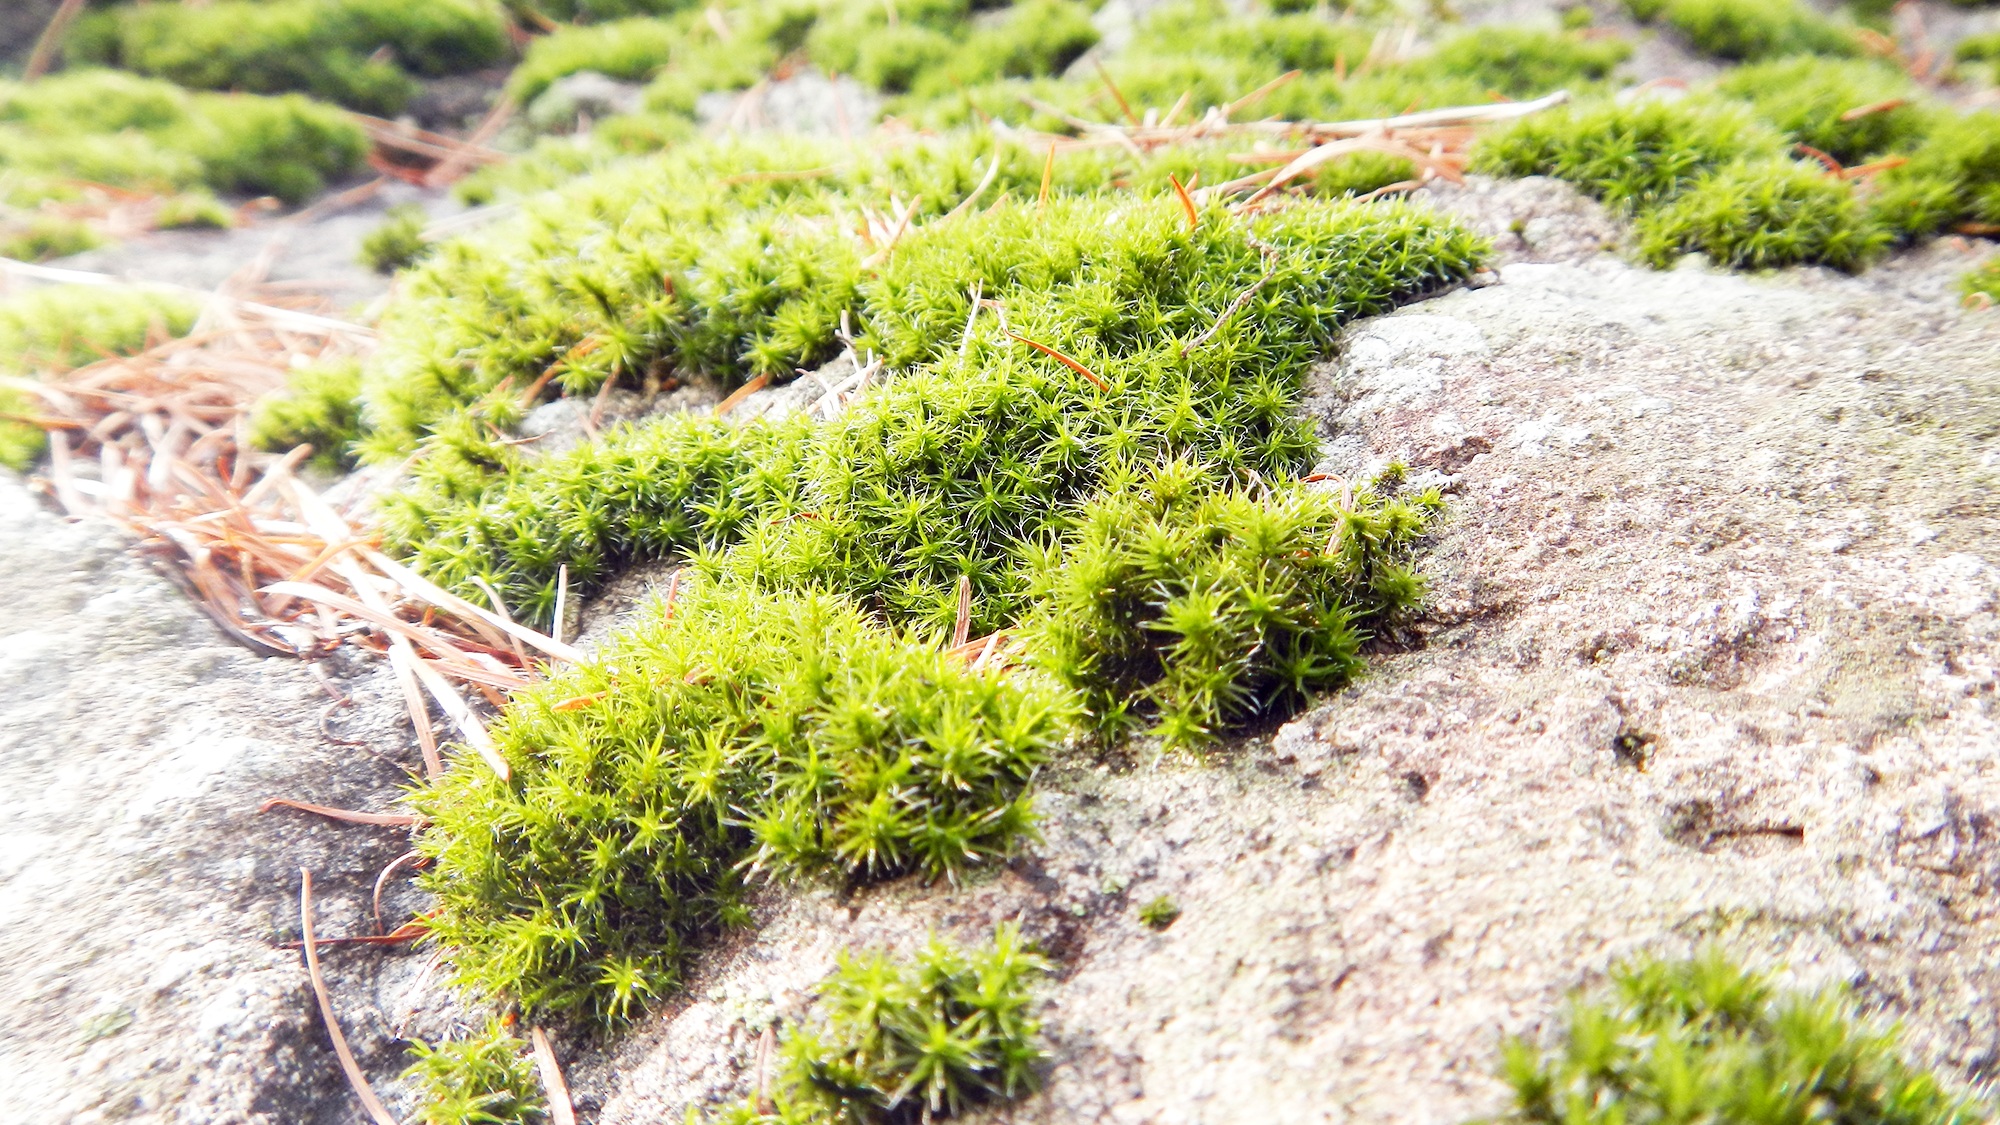
landscape, tree, grass, rock, plant, lawn, flower, moss, spring, herb, soil, garden, flora, spruce, shrub, groundcover, ecosystem, grass family, woody plant, land plant, non vascular land plant